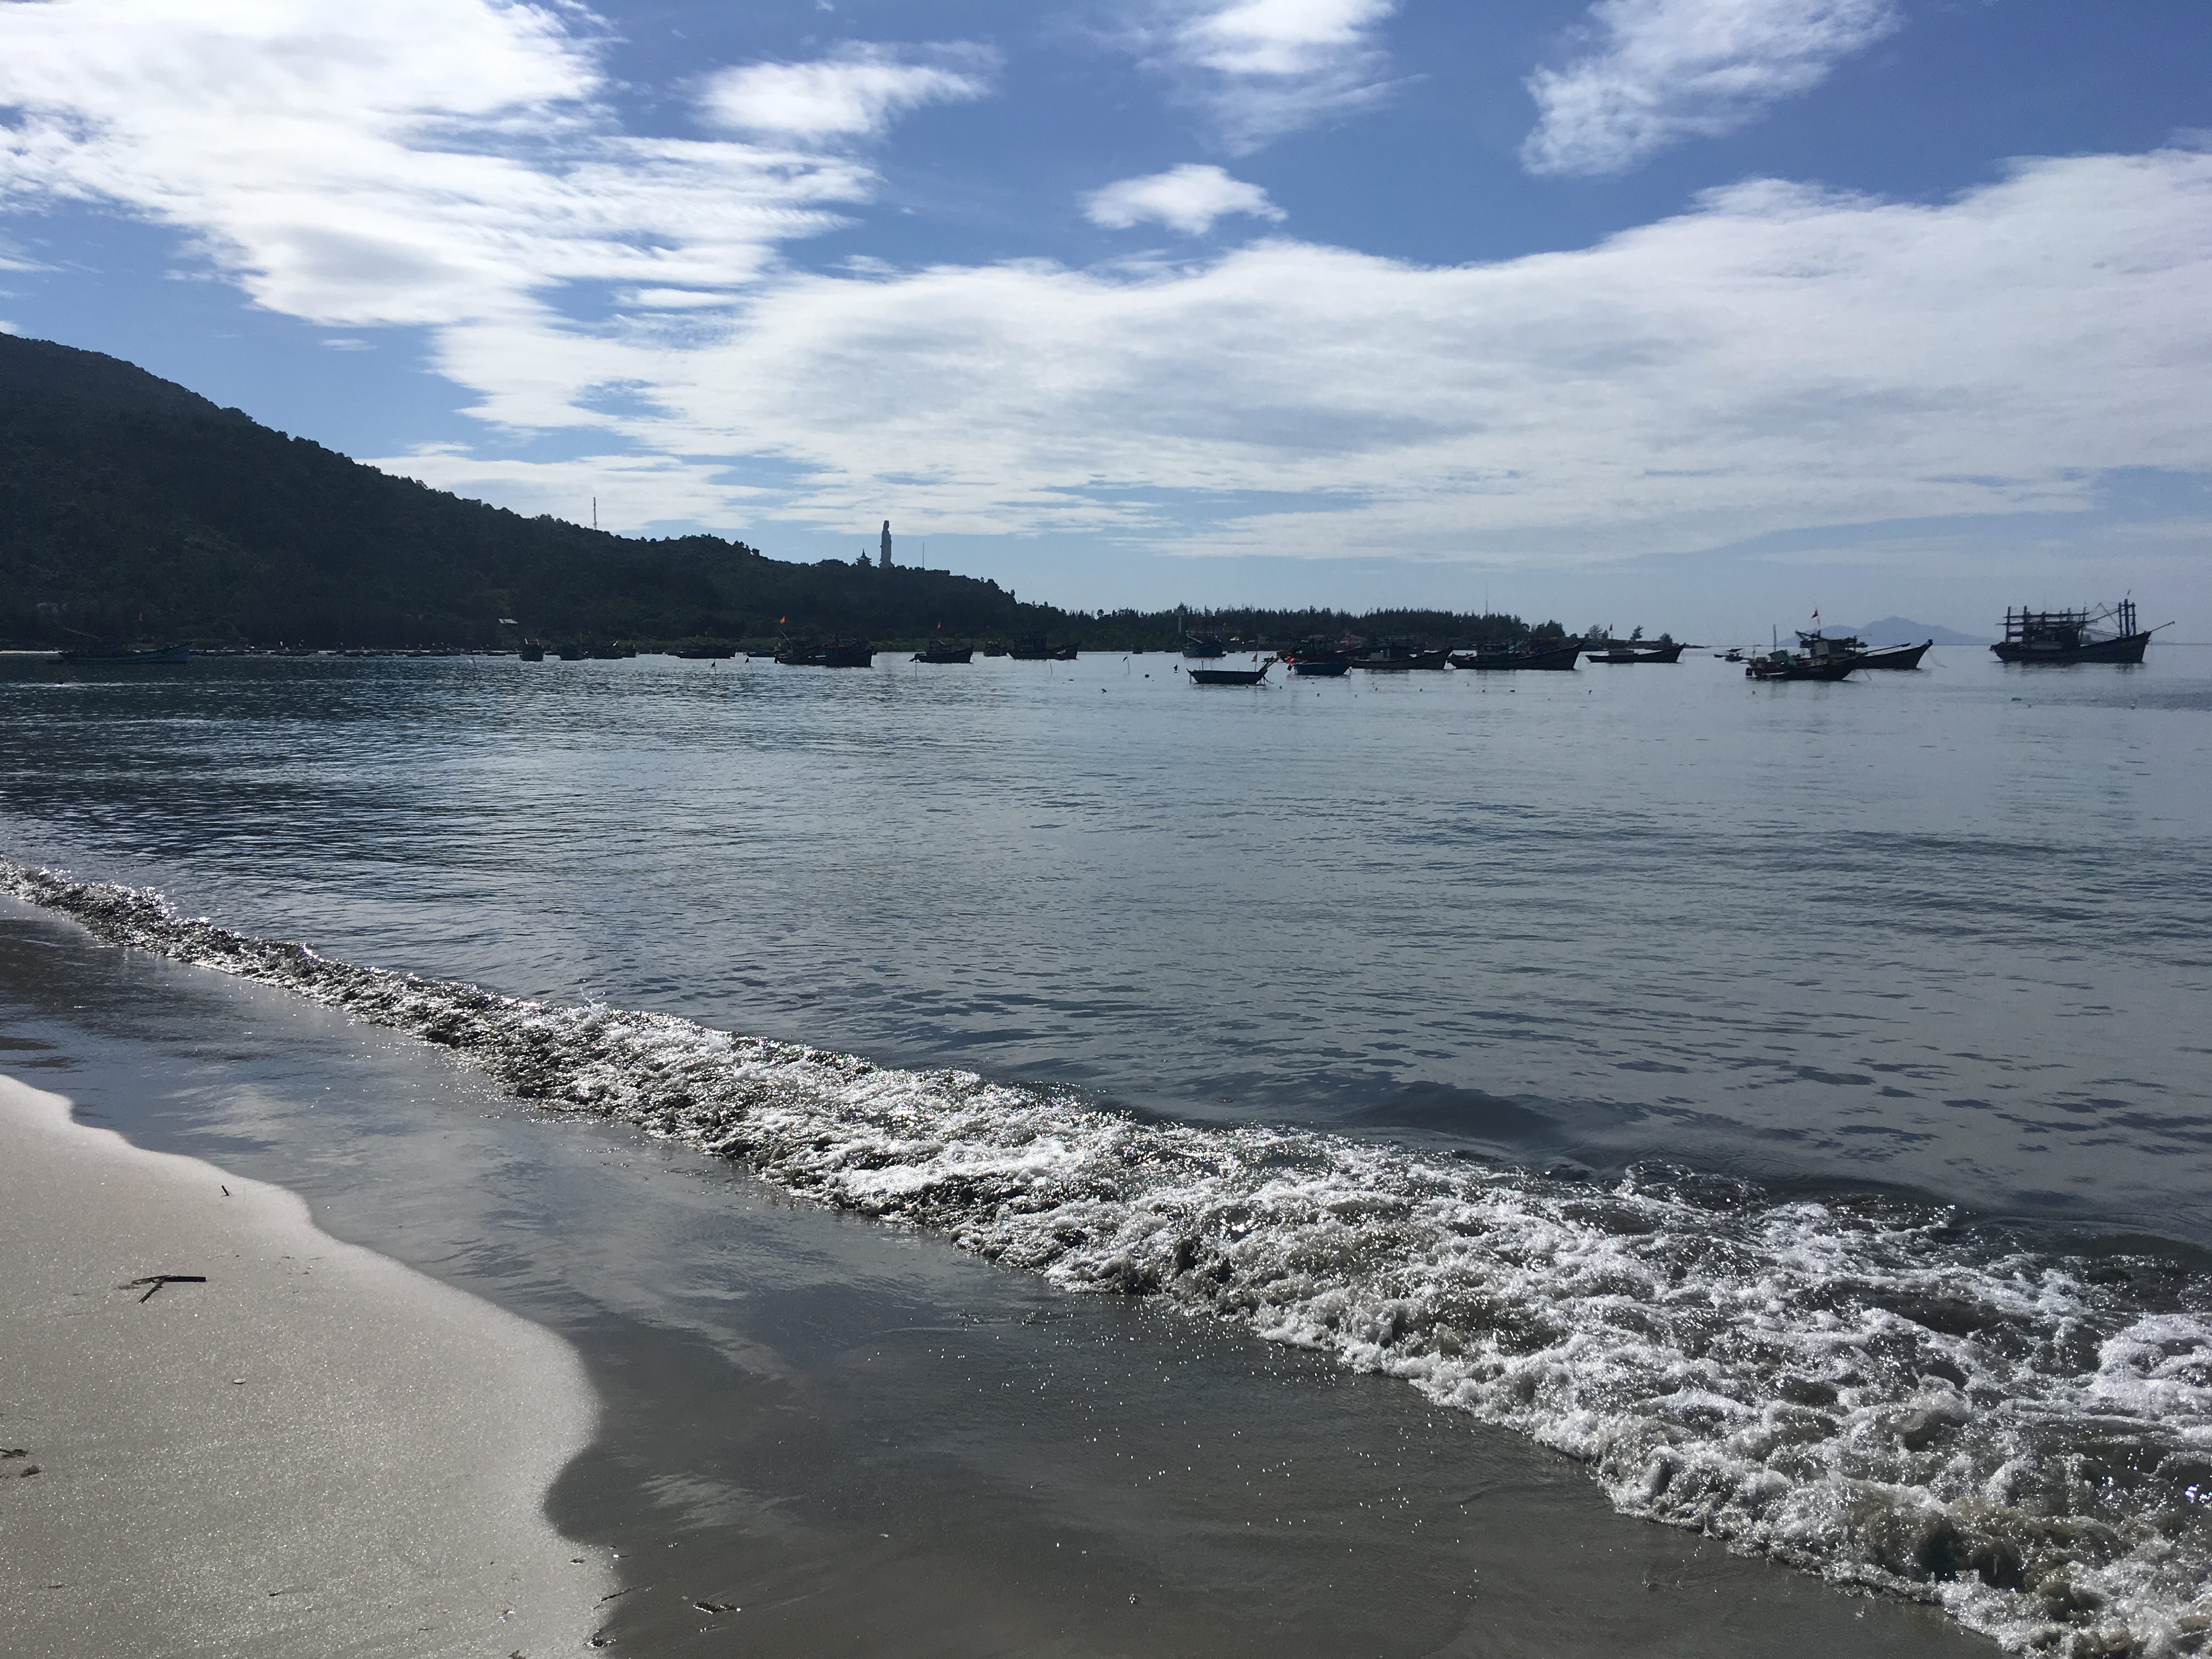
user: text: Màu của bầu trời trong hình là gì?
assistant: text: Xanh lam và trắng

user: text: Có bao nhiêu chiếc thuyền lớn có thể nhìn thấy rõ ràng ở phía bên phải của đường chân trời?
assistant: text: Bốn

user: text: Tượng lớn màu trắng trên núi ở phía xa là tượng gì?
assistant: text: Tượng Phật Bà Quan Âm

user: text: Hình ảnh này gợi ý về hoạt động kinh tế chính nào của cộng đồng dân cư ở khu vực này?
assistant: text: Đánh bắt hải sản/ngư nghiệp

user: text: Bức ảnh này được chụp ở đâu, và ngọn núi phía xa có tượng Phật Bà Quan Âm thuộc bán đảo nào?
assistant: text: Đà Nẵng, Việt Nam; Bán đảo Sơn Trà